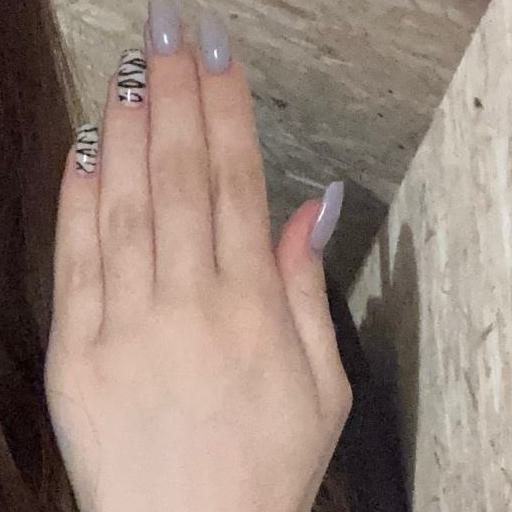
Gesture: stop_inverted